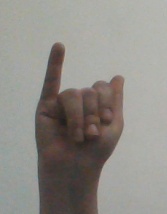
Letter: meem